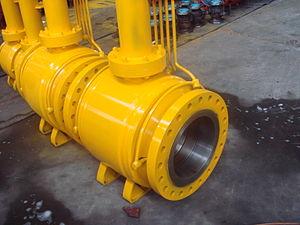
L'alliage monel ou le métal monel, voire le monel désigne un groupe d' alliages à base de nickel principalement et de cuivre, avec de petites quantités de fer, de manganèse, de carbone et de silicium, et parfois de titane, d'aluminium et de soufre.